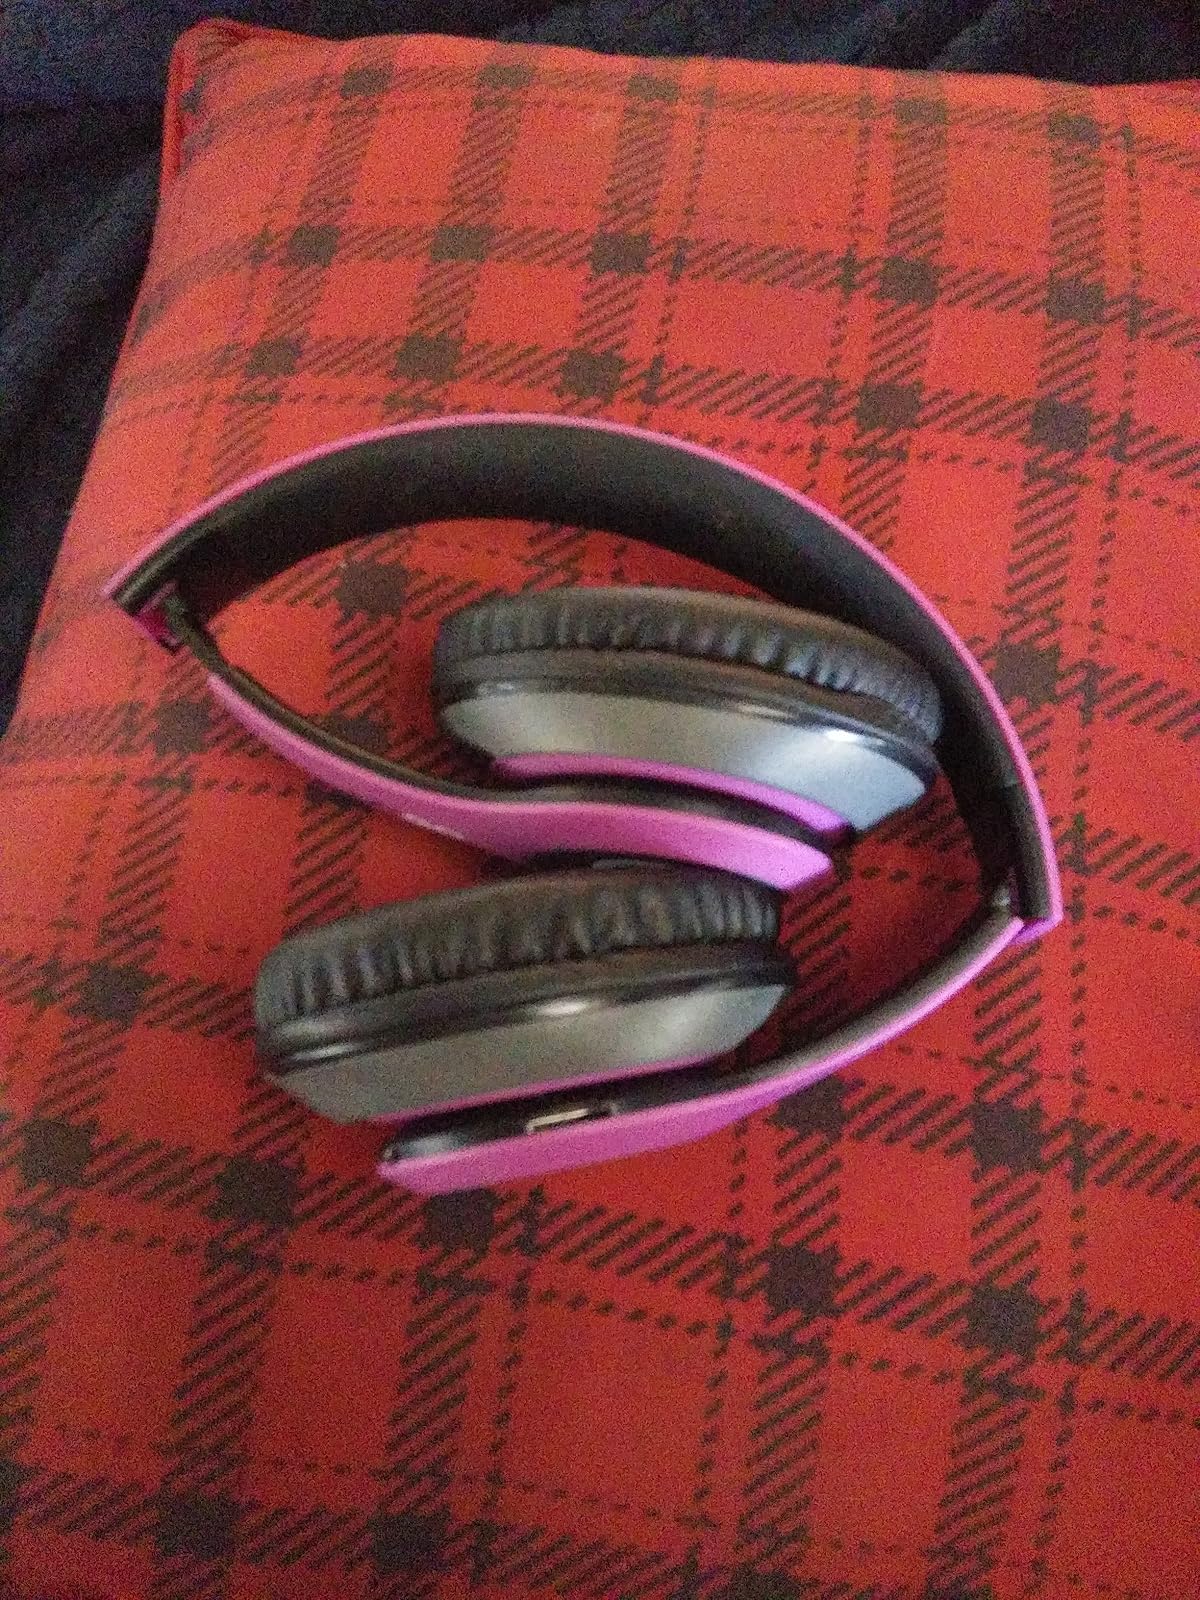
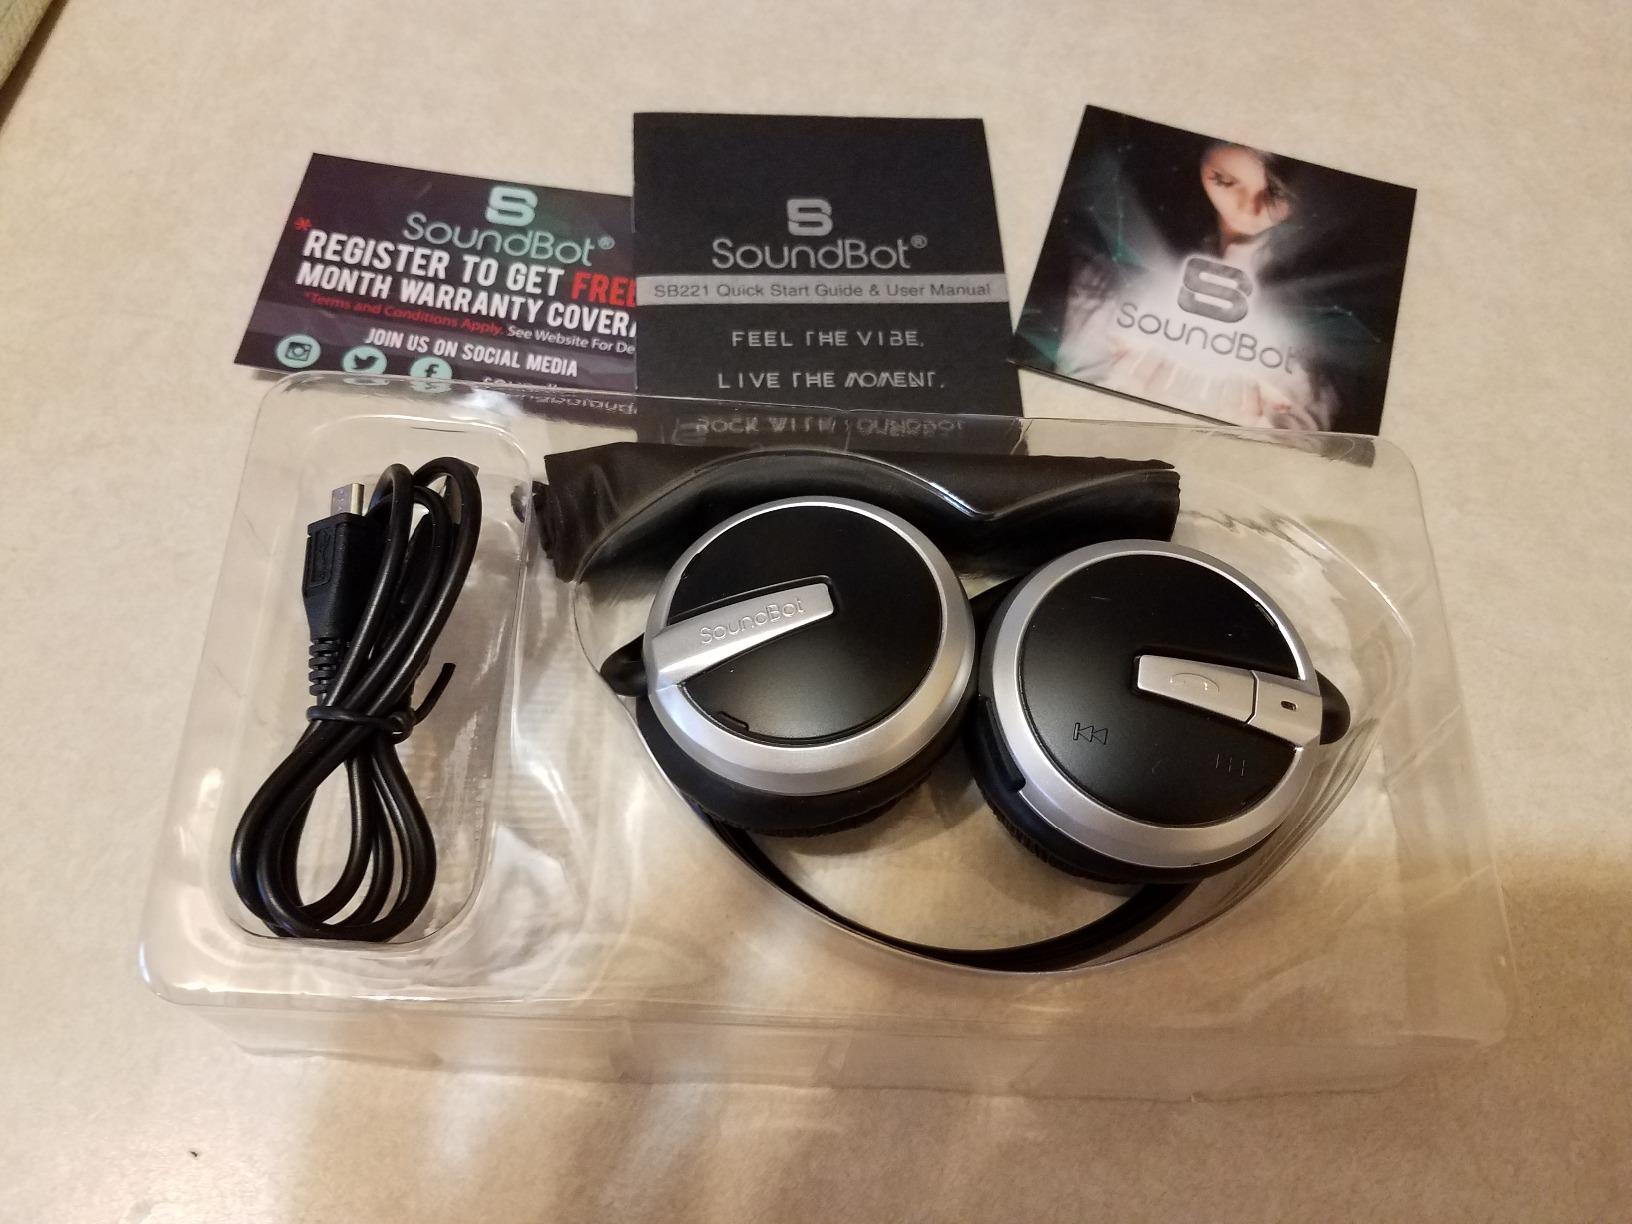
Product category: headphones
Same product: no